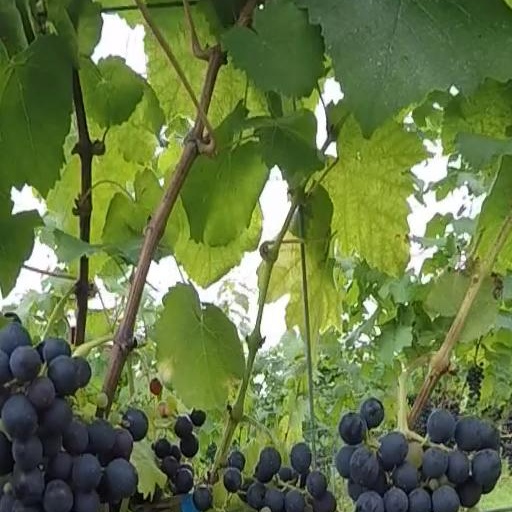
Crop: grape